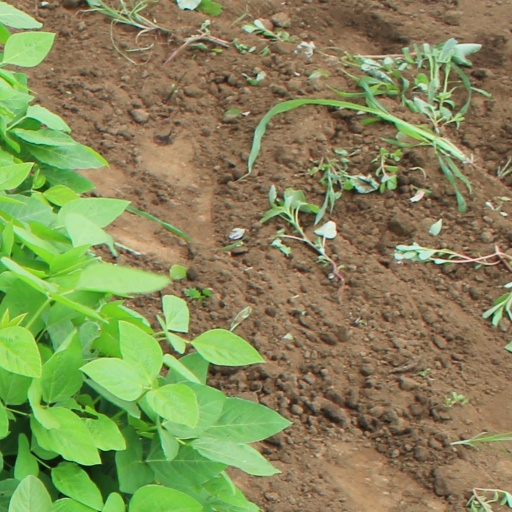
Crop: soybean